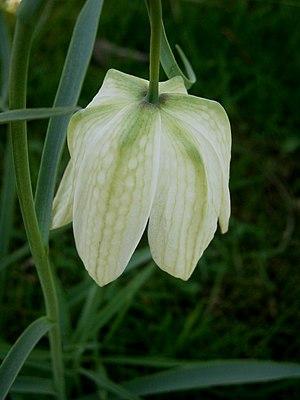
La fritillaire pintade, Fritillaria meleagris, est une plante herbacée vivace de la famille des Liliaceae.